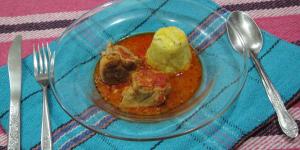
carne de puerco en salsa de molcajete